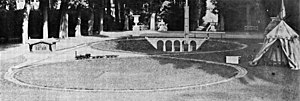
Den kejserlige prins' jernbane
Fotografi af den kejserlige prins' jernbane.
Den kejserlige prins' jernbane var verdens første dokumenterede modeljernbaneanlæg og den første, der kendes et fotografi af.